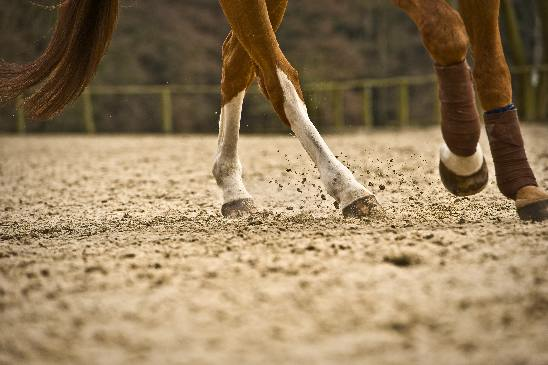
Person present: No